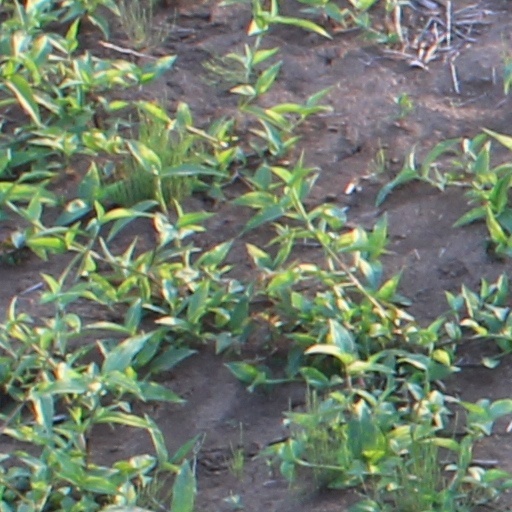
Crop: wheat